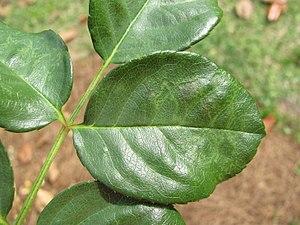
La mosaïque du rosier est une maladie virale qui affecte les rosiers. Cette maladie provoque des symptômes variés sur les feuilles : taches annulaires, lignes chlorotiques, filigranes, marbrures des feuilles, ainsi que des motifs en mosaïque jaune. Elle est due à plusieurs virus des genres Ilarvirus et Nepovirus qui interviennent séparément ou plus souvent en combinaison, ce qui a conduit certains auteurs à parler de « complexe viral de la mosaïque du rosier ». Chez certains cultivars, ces virus peuvent provoquer une panachure des fleurs. D'autres cultivars infectés peuvent rester asymptomatiques.